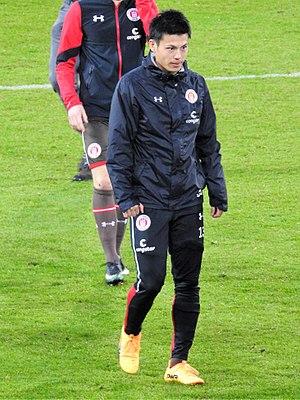
Ryo Miyaichi né le 14 décembre 1992 à Okazaki, est un footballeur international japonais qui évolue au poste d'attaquant au FC Sankt Pauli.